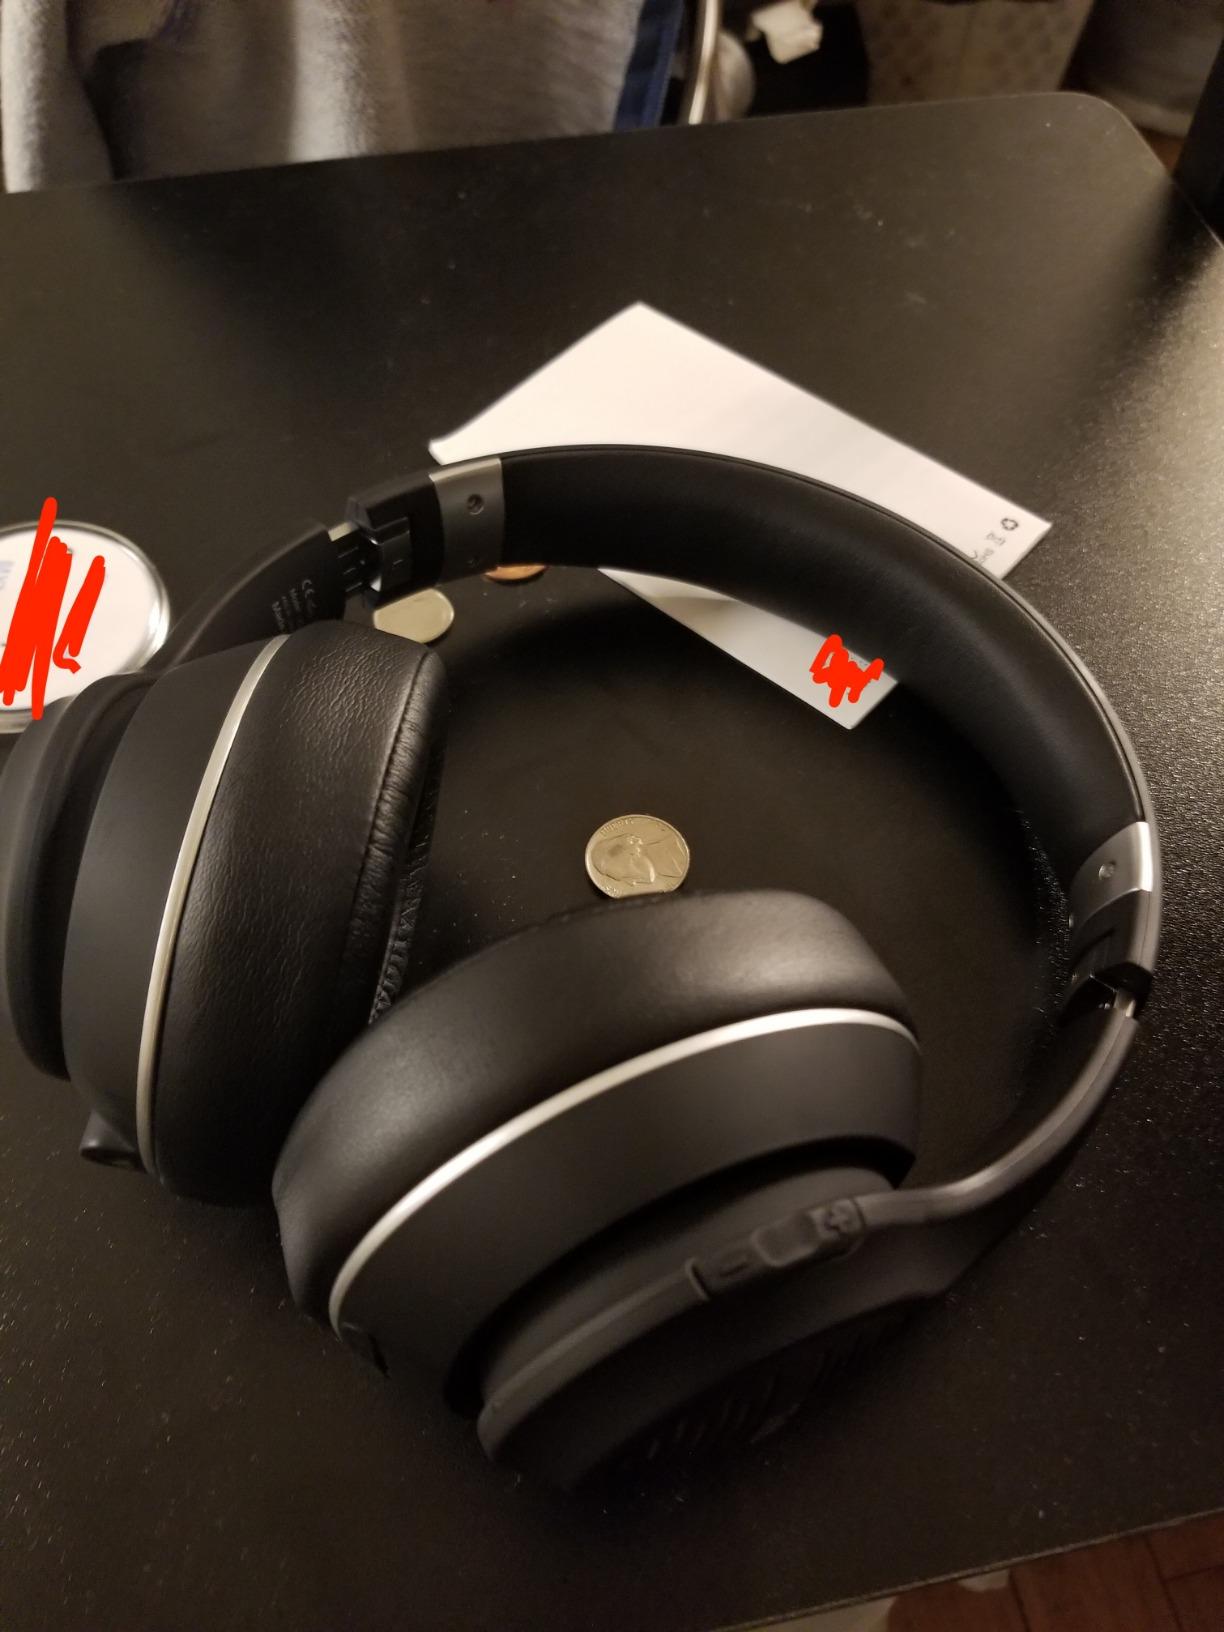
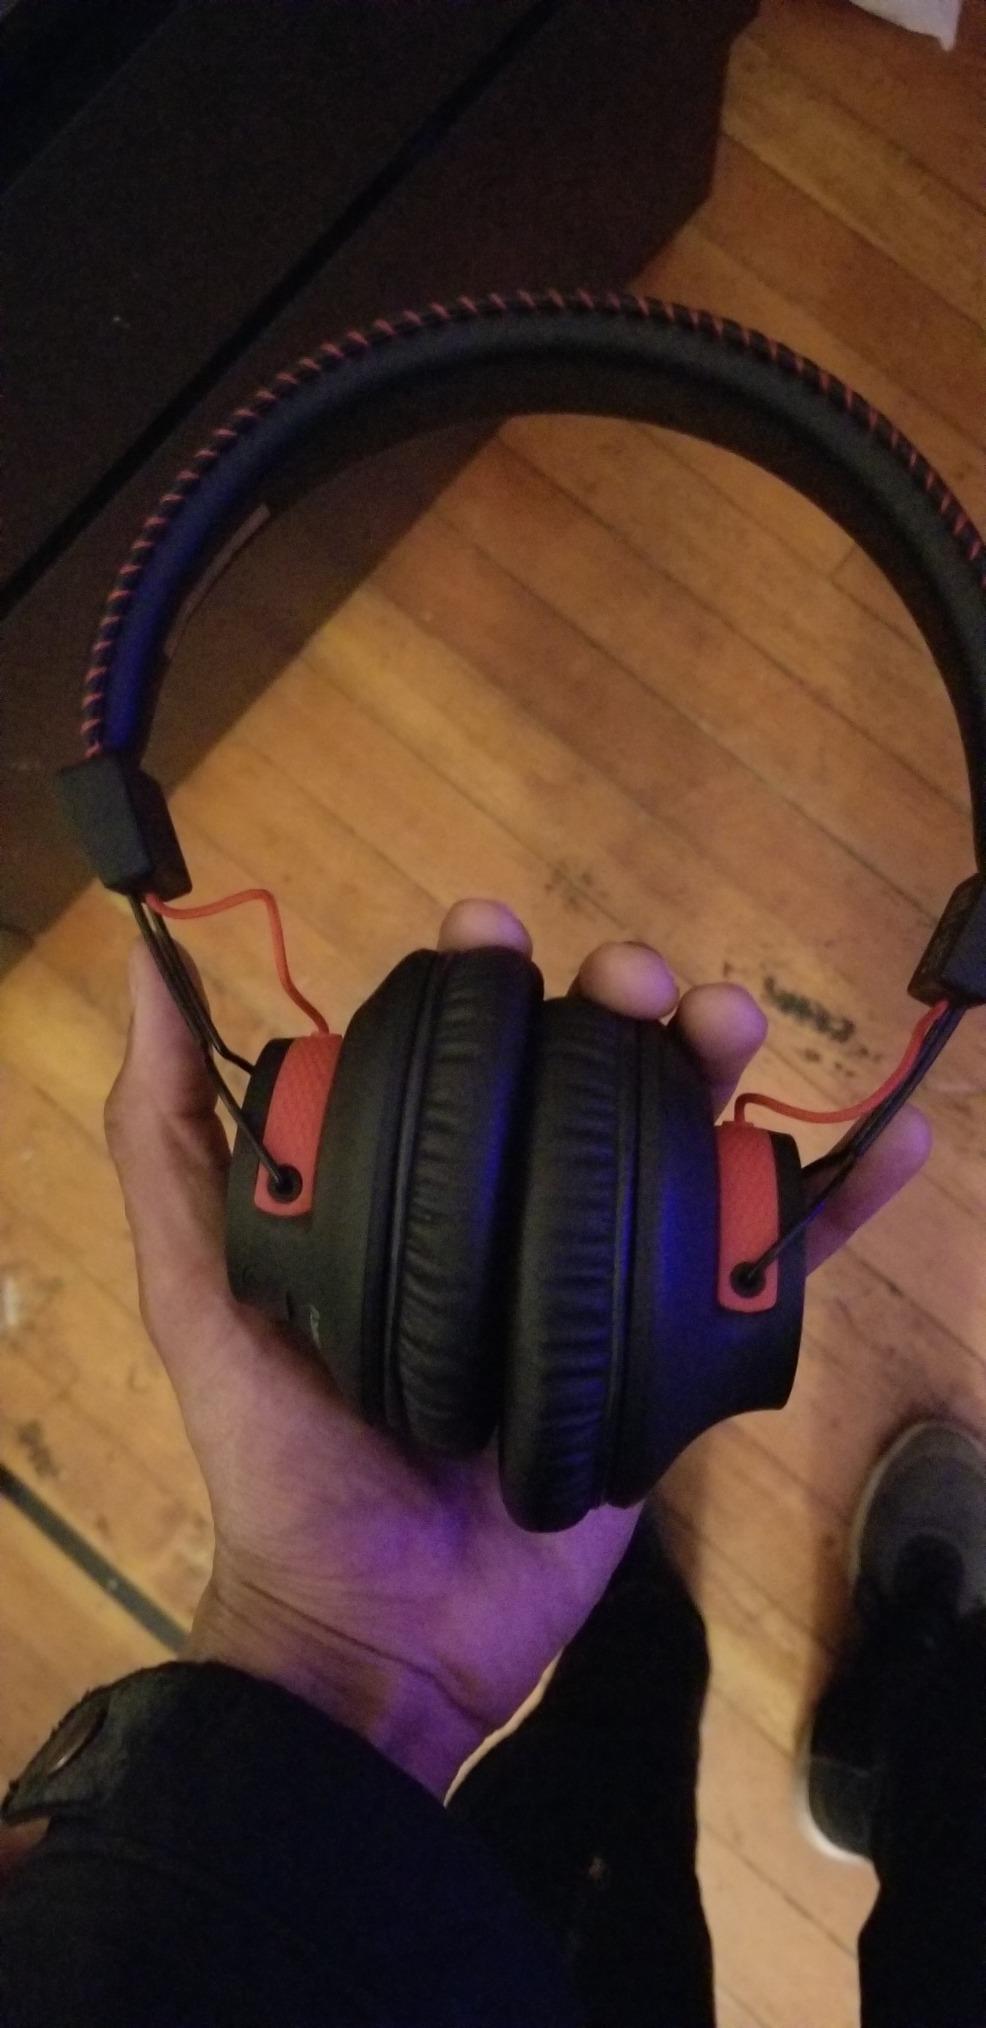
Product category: headphones
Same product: no